Tropico 3

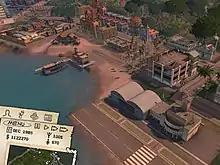
Tourist district including an airport, hotels, a zoo, and others

Players begin having seized power of the Caribbean island country of Tropico, where they rule as "El Presidente". The game has a campaign with 15 different missions with varying objectives.